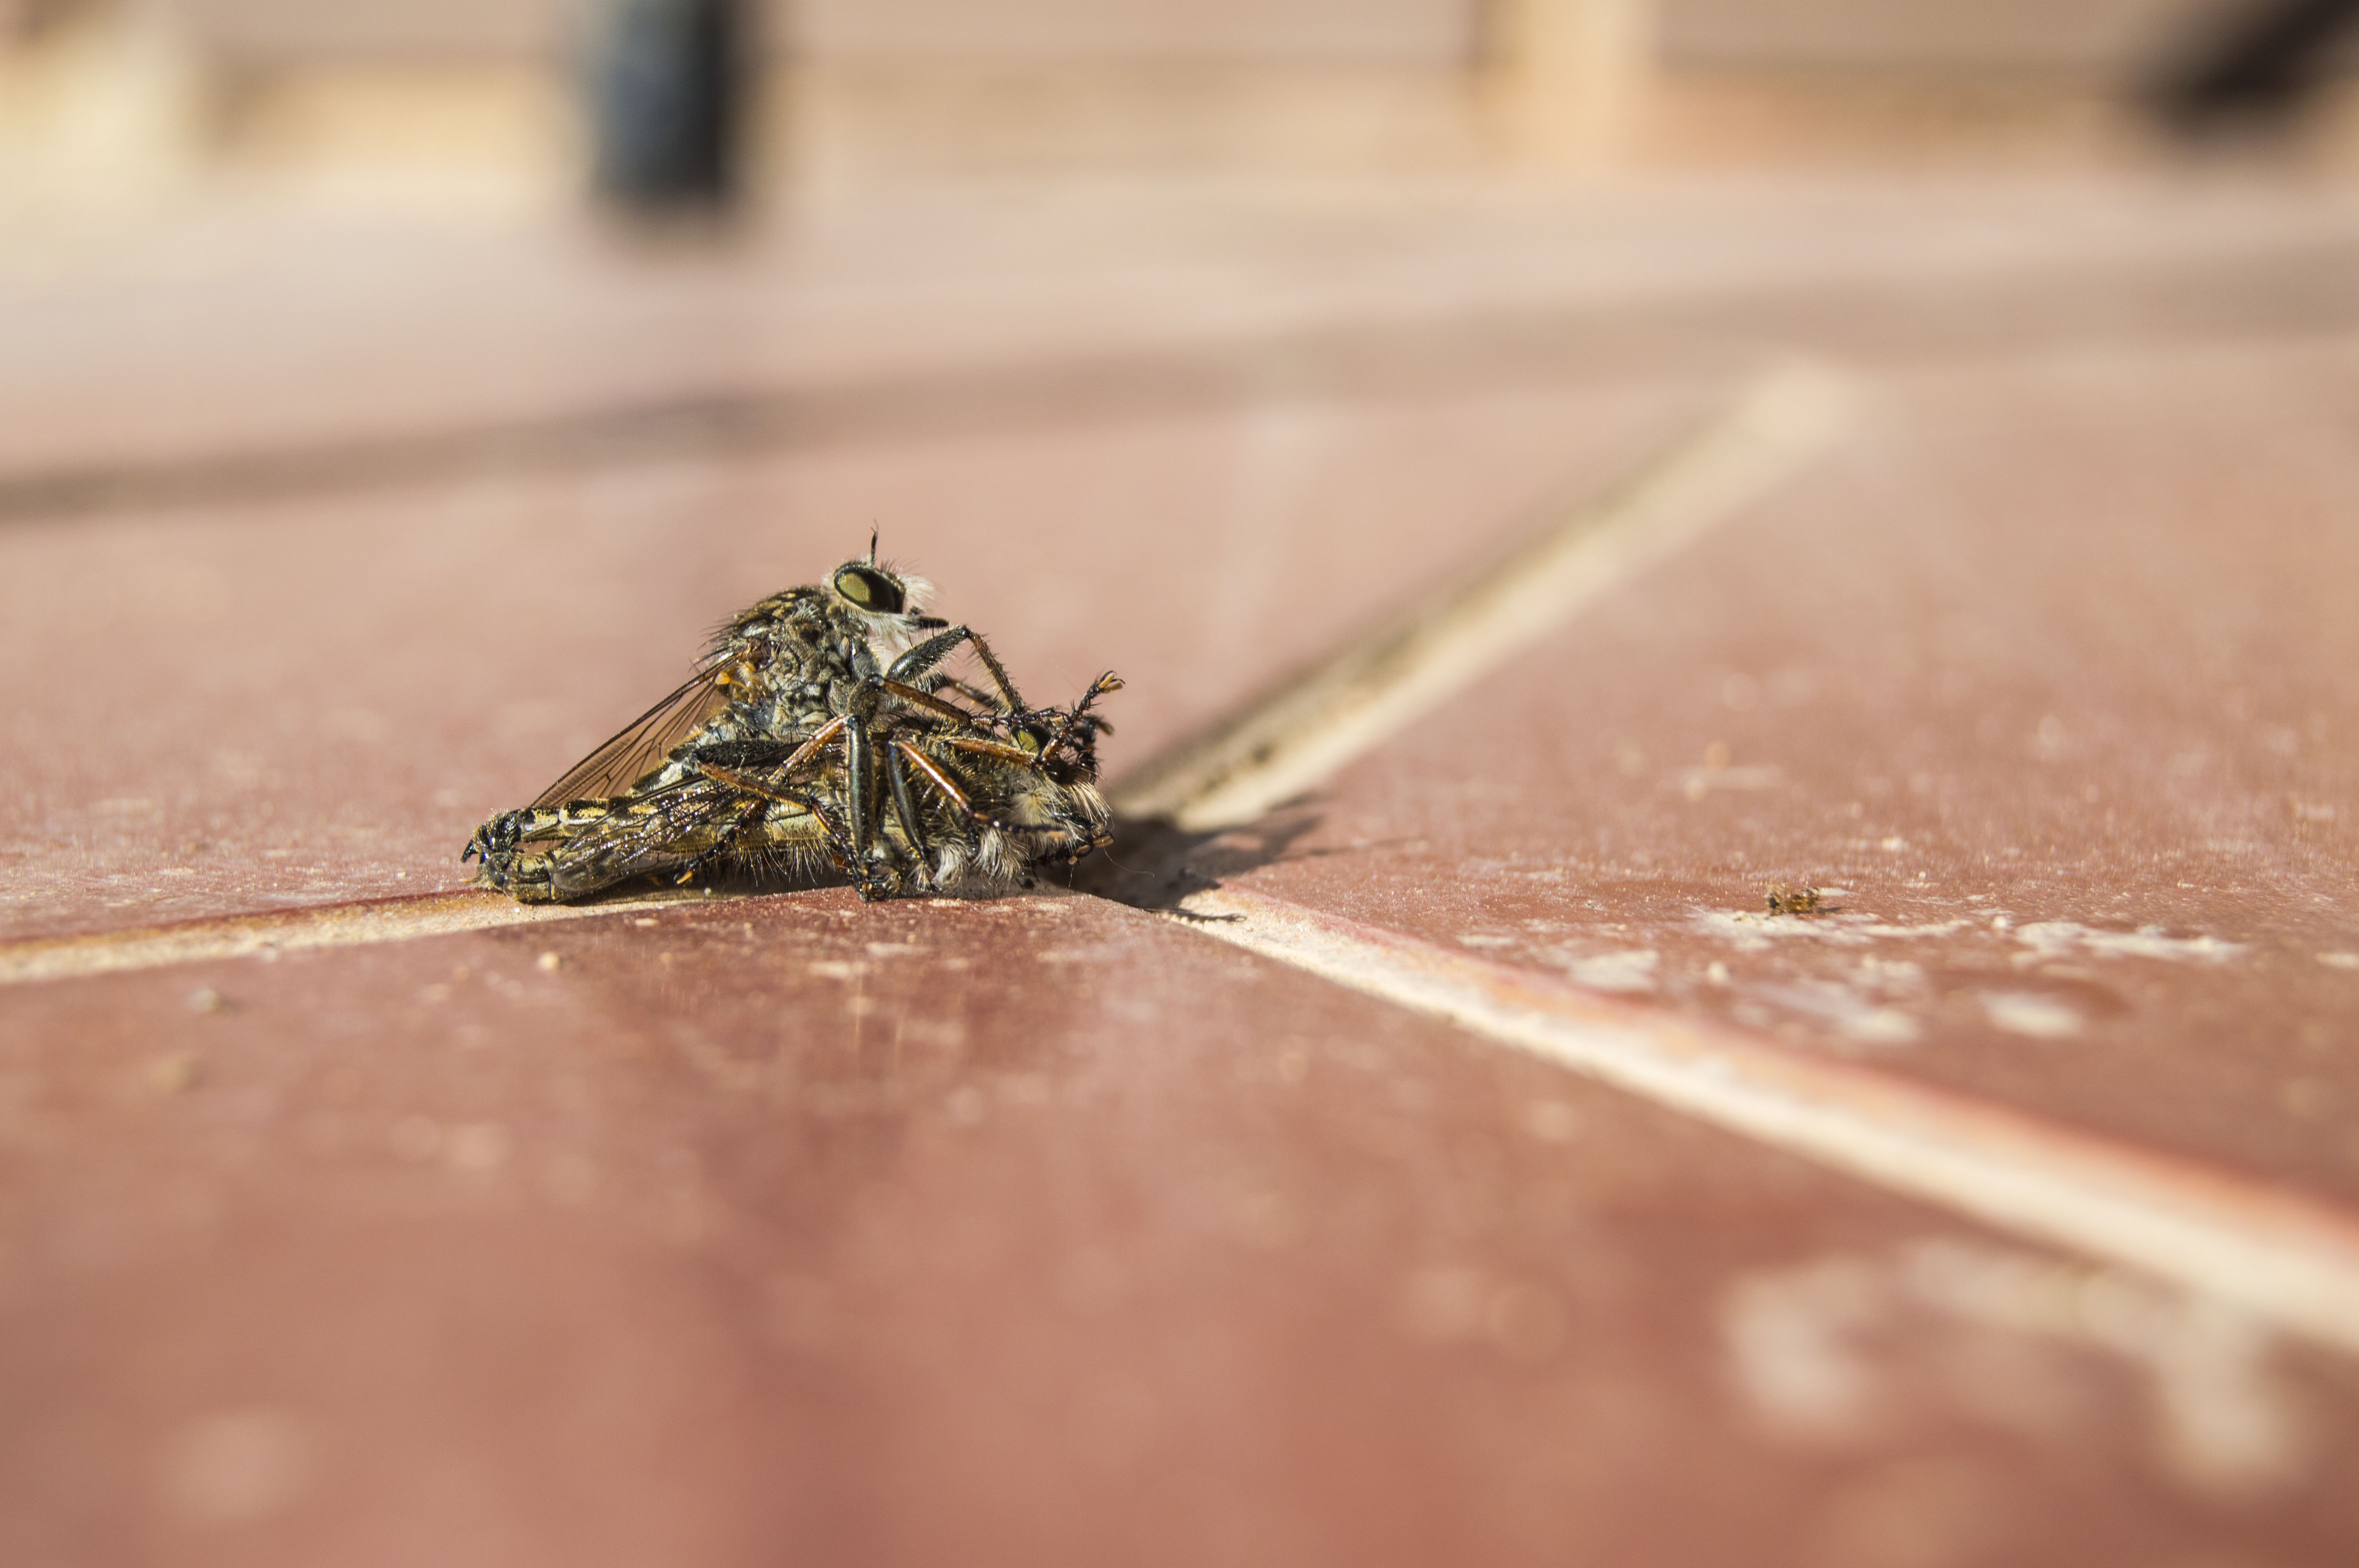
hand, photography, leaf, fly, insect, couple, soil, fauna, invertebrate, close up, macro photography, tomorrow, as lido, murderess